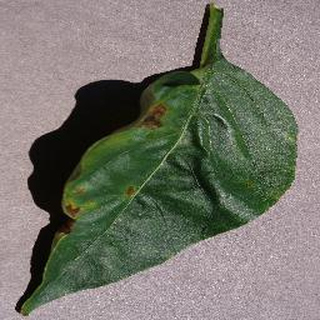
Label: bell_pepper_bacterial_spot